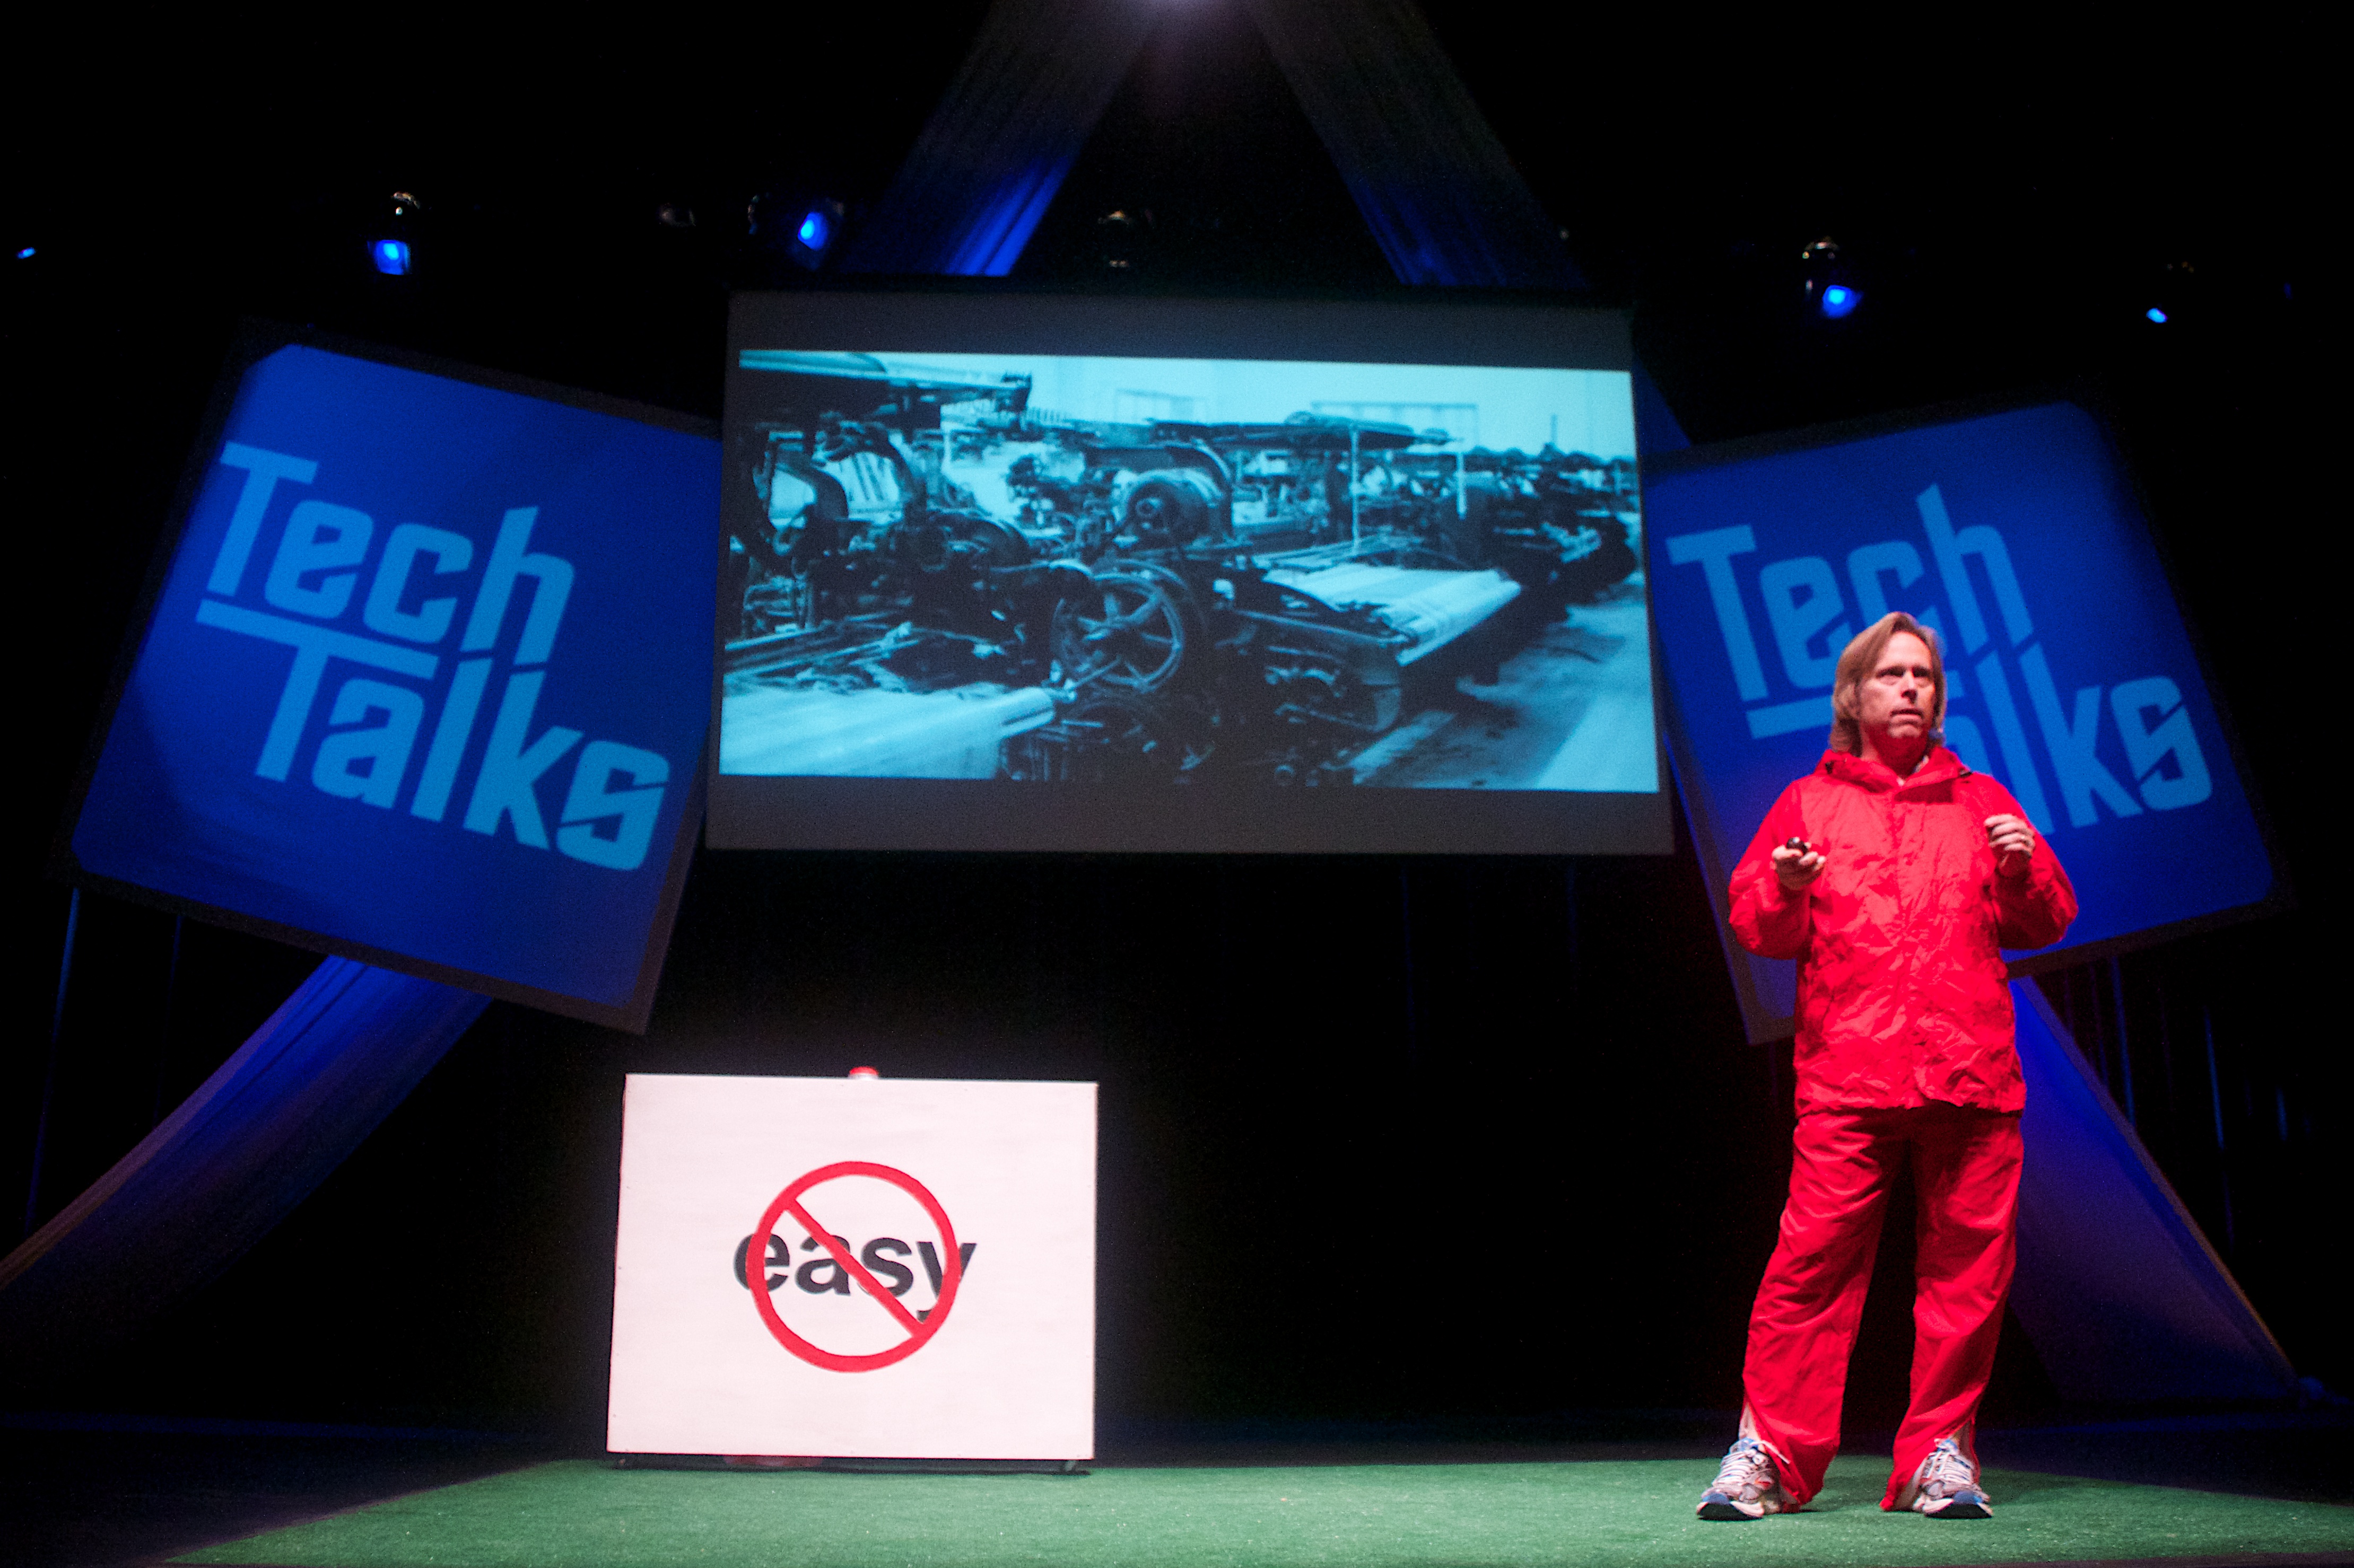
stage, scctechtalks, screenshot